Six Flags Fiesta Texas

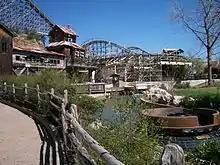
The Gully Washer located in Crackaxle Canyon

Crackaxle Canyon is themed after a 1920s Texan boomtown. It can be entered from neighboring areas Los Festivales and Spassburg. The area is home to Iron Rattler, the tallest roller coaster in the park and the first Rocky Mountain Construction roller coaster to have an inversion, as well as six other attractions such as Road Runner Express, an Arrow Dynamics Mine Train; Dr. Diabolical’s Cliffhanger, a Bolliger & Mabillard Dive coaster; and The Gully Washer, an Intamin river rapids water ride.